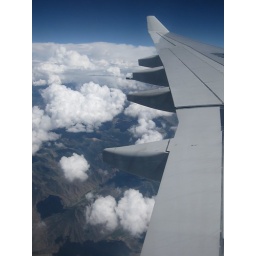
View from my window on the plane from Chengdu to Gonggar in Tibet.